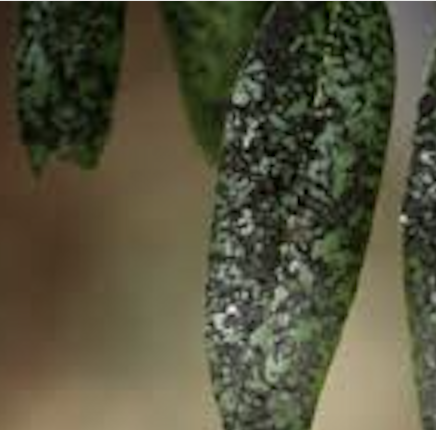
Label: sooty_mold